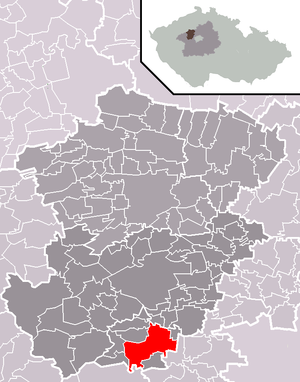
Unhošť est une ville du district de Kladno, dans la région de Bohême-Centrale, en Tchéquie. Sa population s'élevait à 4 824 habitants en 2020.